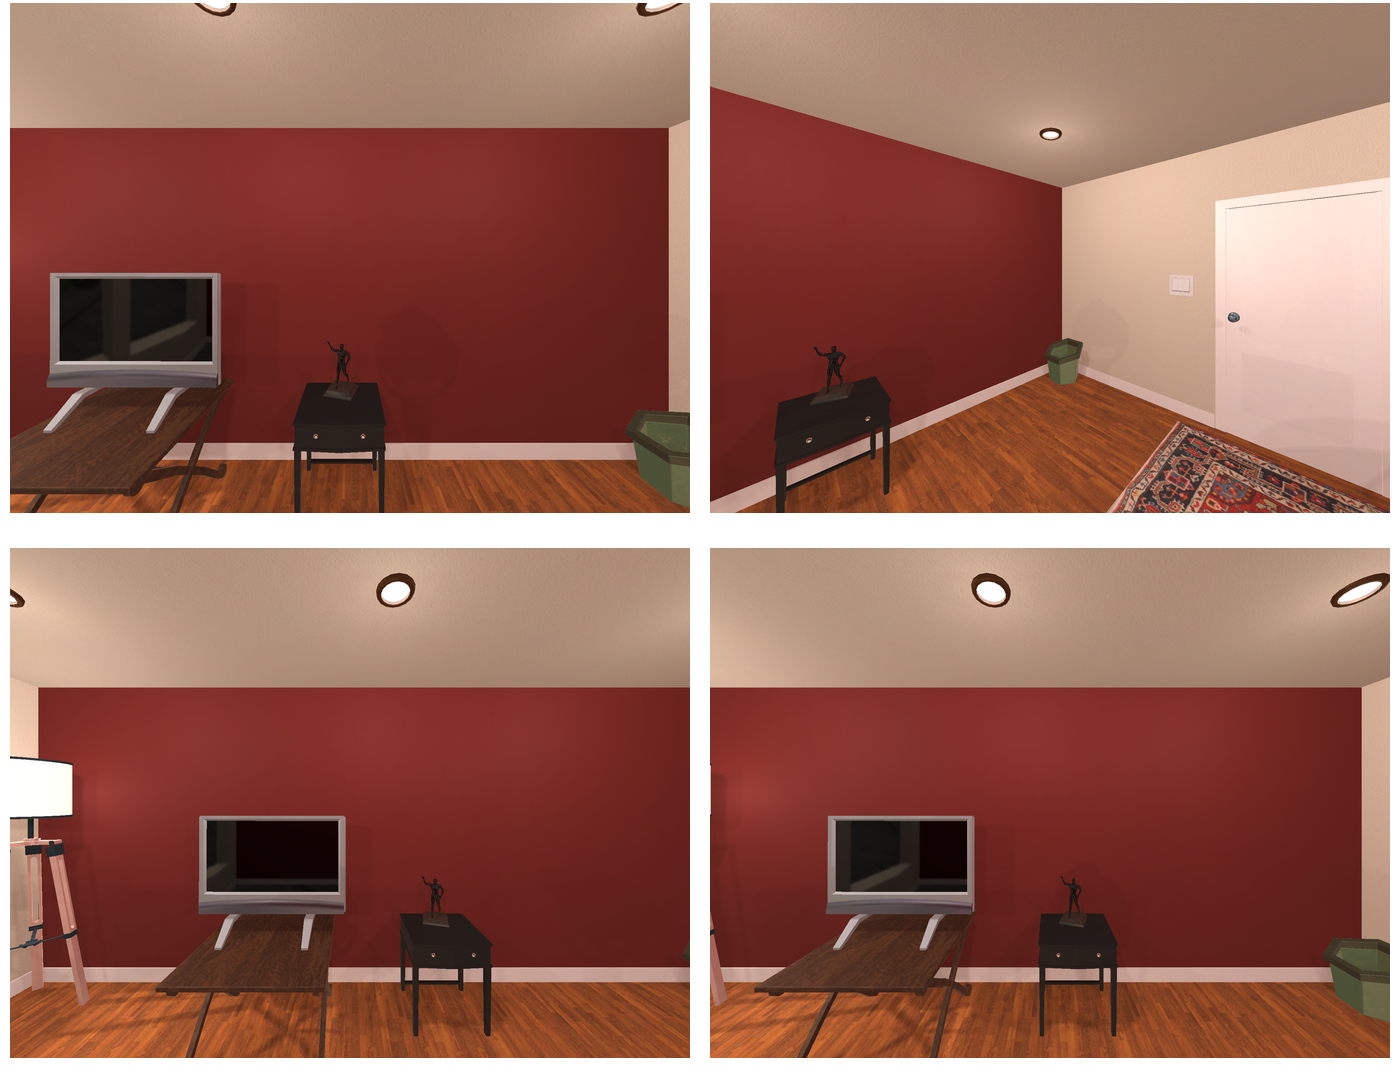Task instruction: Open the table's drawer.
Answer: {"task_instruction": "Open the table's drawer.", "nodes": ["table", "handle1", "handle2"], "edges": [{"functional_relationship": "openorclose", "object1": "handle1", "object2": "table", "spatial_relations": ["close", "in_front_of"], "is_touching": true}, {"functional_relationship": "openorclose", "object1": "handle2", "object2": "table", "spatial_relations": ["close", "in_front_of"], "is_touching": true}], "action_type": "pull", "function_type": "open_close_control"}